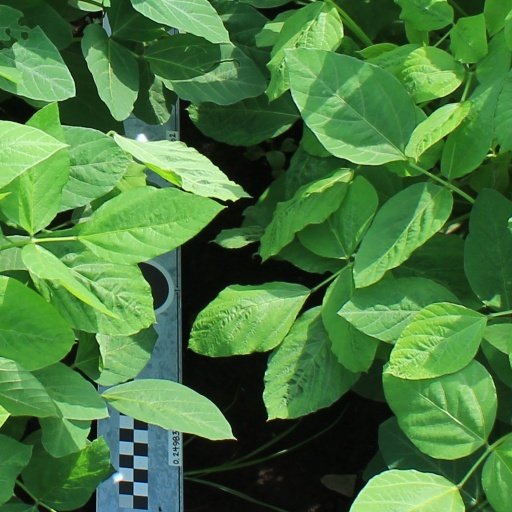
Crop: soybean